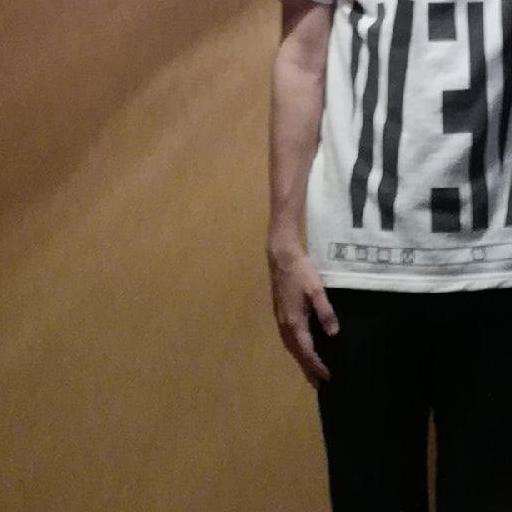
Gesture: no_gesture